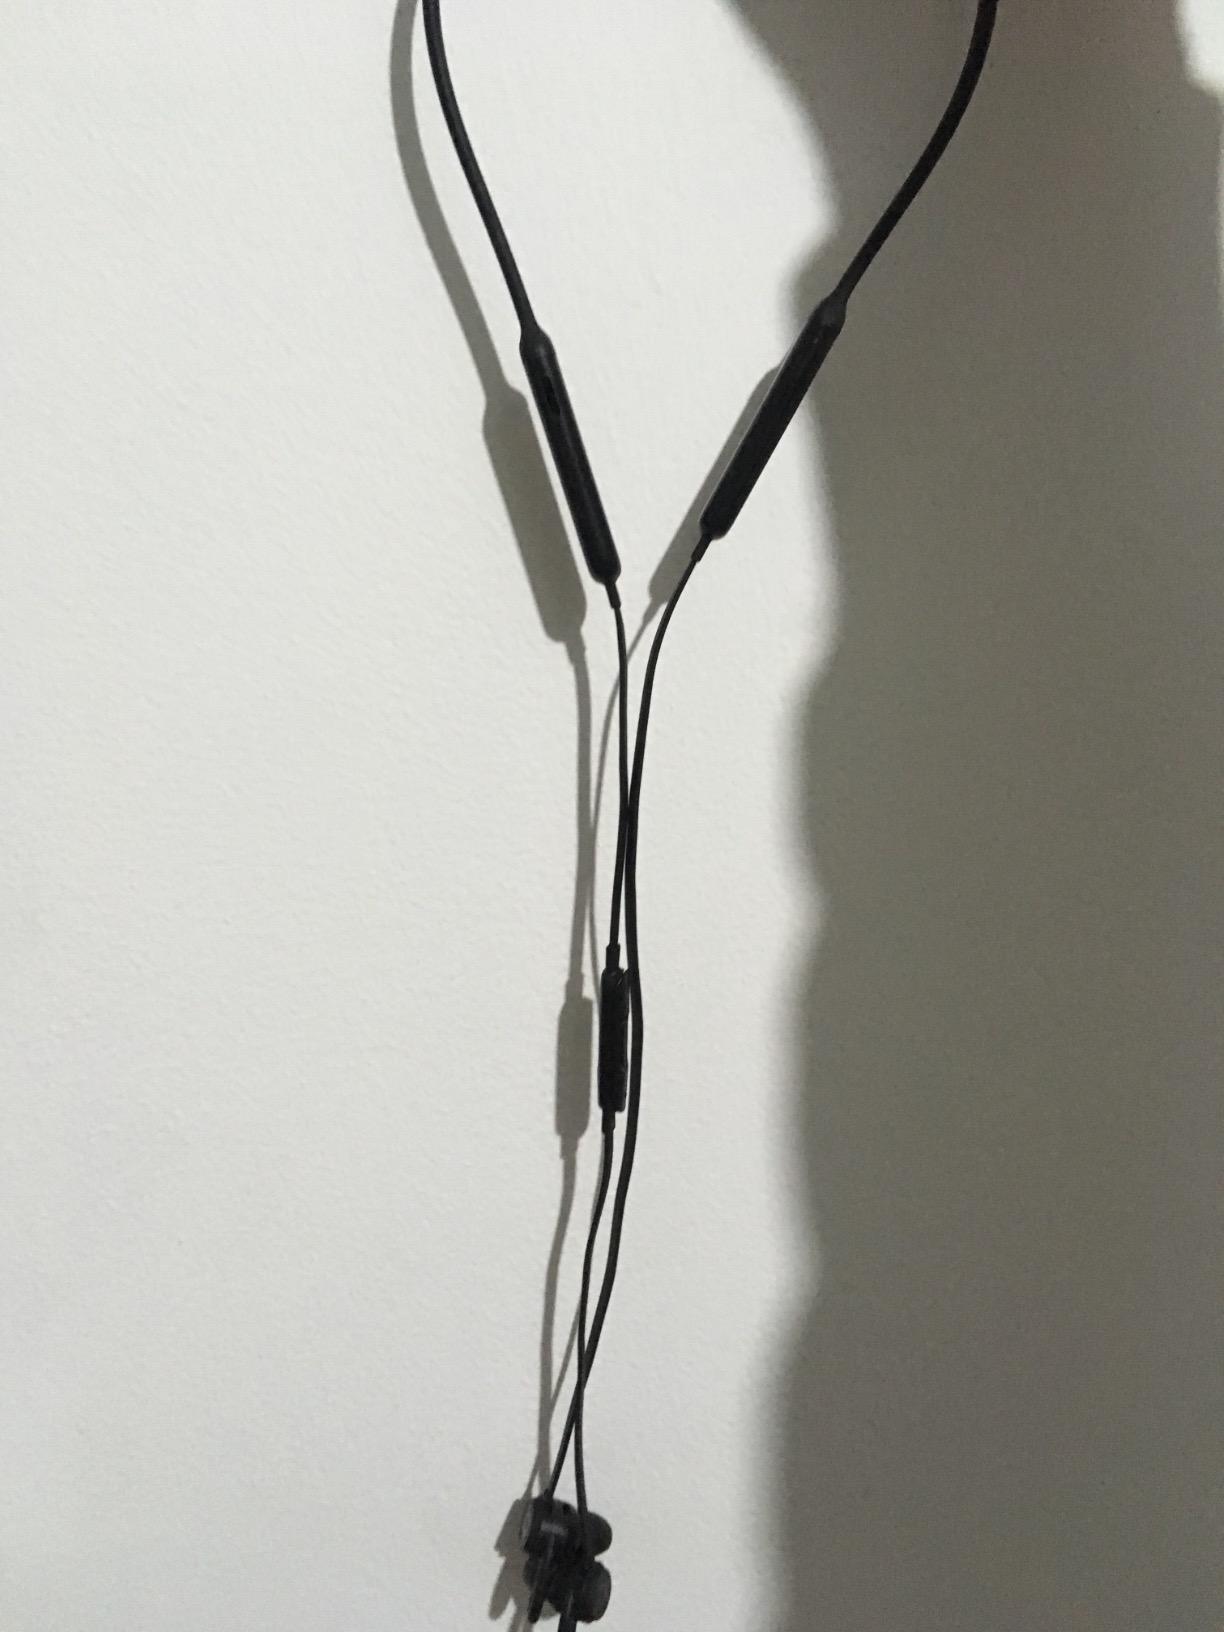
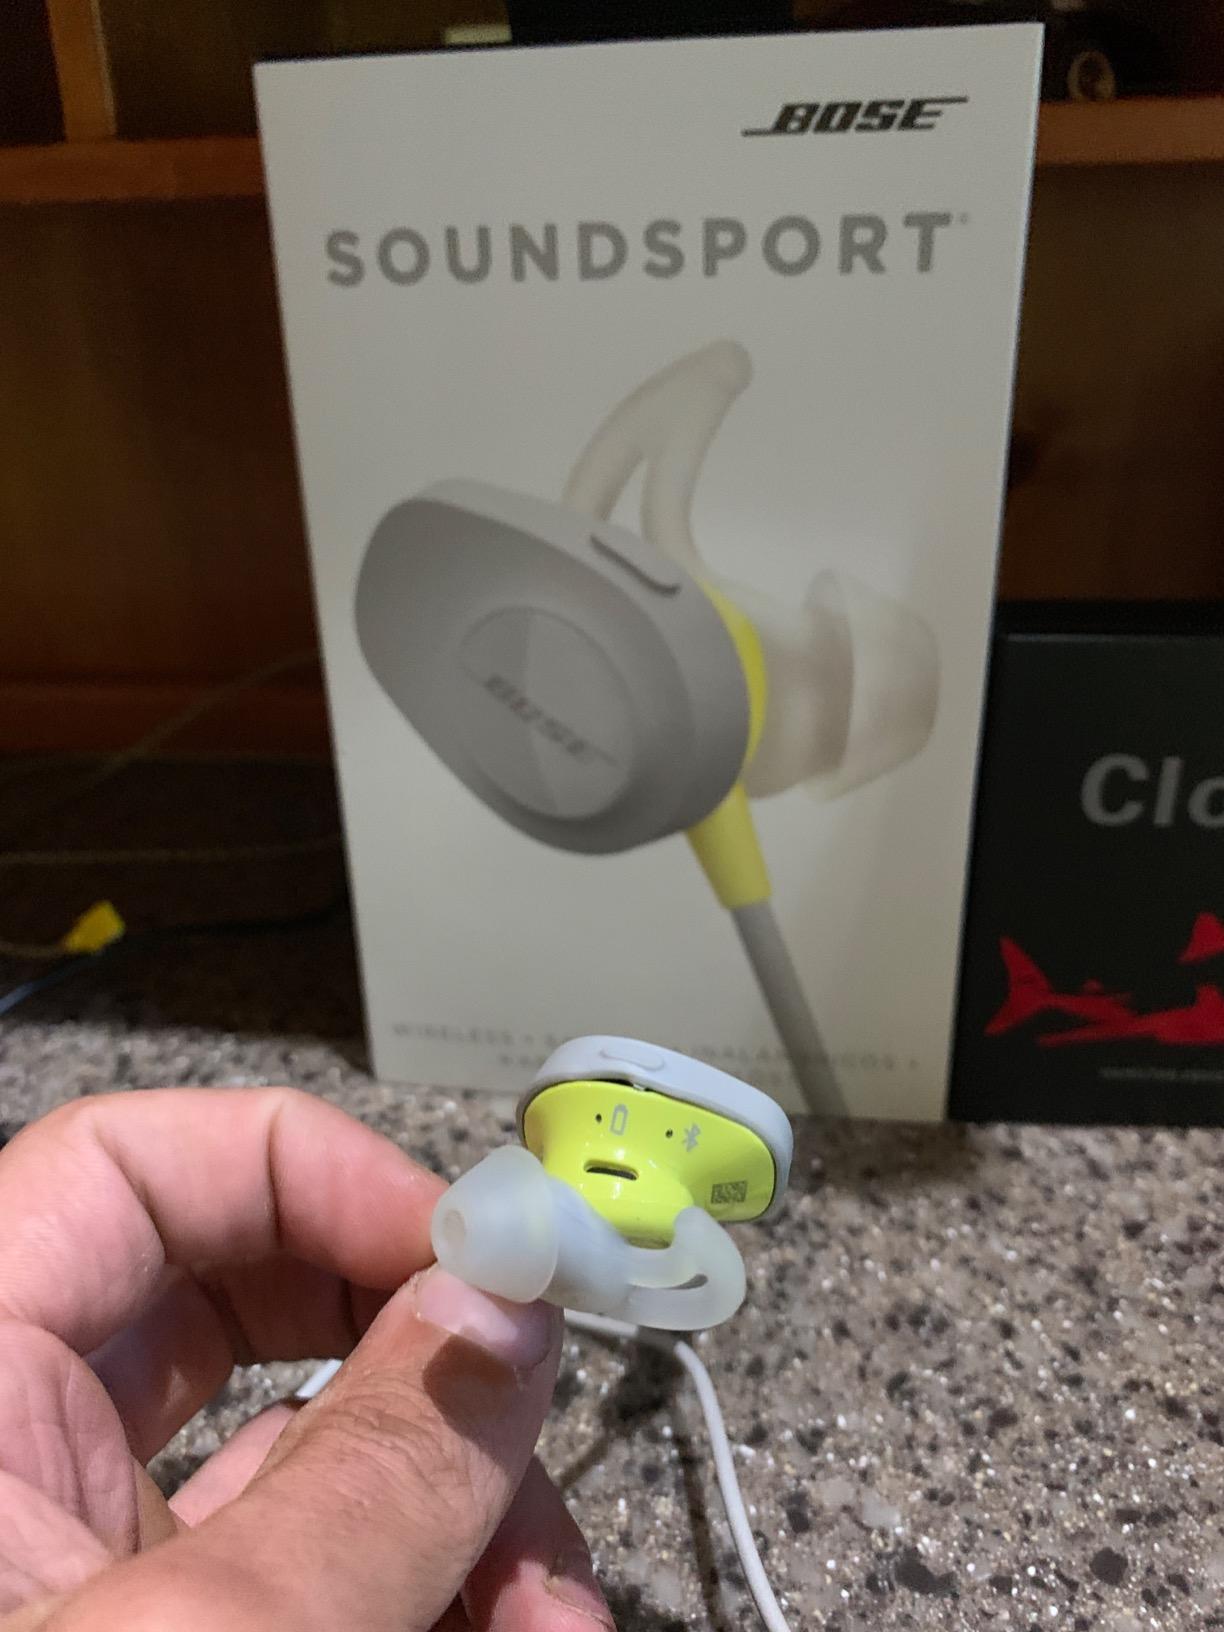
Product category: headphones
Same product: no